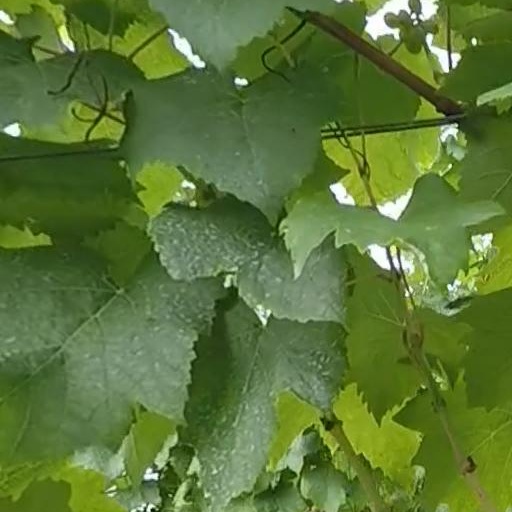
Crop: grape